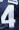
Number: 4